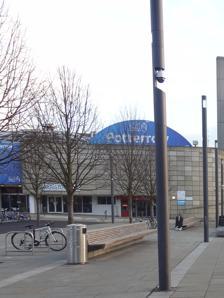
Building: Potterrow Student Centre
Country: United Kingdom
Year built: 1973
Students' union building in Edinburgh, Scotland 55°56′46″N 3°11′17″W / 55.94611°N 3.18806°W / 55.94611; -3.18806 Potterrow Student Centre Potterrow in 2018 Alternative names Potterrow Mandela Centre General information Type Students' union building Address Bristo Square, Edinburgh, EH8 9AL Completed 1973 Owner University of Edinburgh Design and construction Architecture firm Morris and Steedman The Potterrow Mandela Centre or Potterrow Student Centre is operated by Edinburgh University Students' Association in Edinburgh , Scotland. Site and architecture The name "Potterrow" recalls a medieval suburb which stood outside the town walls . Its Victorian buildings and street layout disappeared when the university demolished the area for redevelopment in the mid-1960s. With its distinctive large Plexiglas dome, the building was designed by architects Morris and Steedman and completed in 1973. The centre was refurbished in 2012. Use Potterrow contains a variety of student entertainment and support services including a shop, a bank, two cafés, Edinburgh's largest nightclub, the university's Chaplaincy , The Advice Place, and the main EUSA offices. In 1986, students voted to rename the centre in honour of imprisoned anti-apartheid revolutionary Nelson Mandela . During the Edinburgh Festival Fringe in August, the building is used as a comedy venue under the name Pleasance Dome with five performing spaces, operated by the Pleasance Theatre Trust . Gallery Potterrow as the 'Pleasance Dome' during the 2018 Fringe Festival Interior and dome in 2014 following renovations The University Chaplaincy in 2017 Festival Fringe interior in 2006 References ^ "Lost Edinburgh: Bristo Street" . www.scotsman.com . ^ "Potterrow Development Design and Access Report" (PDF) . LDN Architects . ^ "Potterrow Dome Courtyard" . Graham . ^ Edinburgh University Students' Association , George Square and Potterrow ^ "Nelson Mandela British Honours List" . Anti-Apartheid Movement Archives . 23 June 2018. ^ "About Us | Pleasance Edinburgh | Festival, Fringe, Theatre, Comedy, ed Fringe" . v t e University of Edinburgh Governance Chancellor : Anne, Princess Royal Principal : Sir Peter Mathieson Rector : Simon Fanshawe University Court Senatus Academicus General Council History Academic dress Robert Reid Robert Rollock Edinburgh Seven Plinian Society Polish School of Medicine Privileged bodies of the United Kingdom Combined Scottish Universities Parliamentary Constituency Edinburgh and St Andrews Universities Parliamentary Constituency People List of notable people List of medical people List of professorships Academic divisions College of Arts, Humanities and Social Sciences Business Economics Edinburgh College of Art Moray House Health in Social Science History, Classics and Archaeology Law Literatures, Languages and Cultures Philosophy, Psychology and Language Sciences Social and Political Science Centre for Open Learning Edinburgh Futures Institute College of Medicine and Veterinary Medicine Medical School Royal (Dick) School of Veterinary Studies College of Science and Engineering Chemistry GeoSciences Informatics Physics and Astronomy Sub-units, centres and institutes AIAI CHB CRM CSWC CTPI DCC ECRC EDI EPCC ESALA Euan MacDonald Centre IASH ICMS ISSTI Koestler Parapsychology Unit LFCS MRC HGU Nursing Studies Roslin Institute Scottish Studies UKCA Places 40 George Square Adam House Appleton Tower Bedlam Theatre BioQuarter Bristo Square Deaconess House Forrest Hill Building Informatics Forum Lady Yester's Kirk Lauriston Building Library George Square Gordon Aikman Lecture Theatre King's Buildings McEwan Hall New College Old College Pleasance Pollock Halls Potterrow Reid Concert Hall Royal Infirmary of Edinburgh Royal Hospital for Children and Young People Royal Observatory Salisbury Green St Cecilia's Hall St Leonard's Hall St Albert's Catholic Chaplaincy Talbot Rice Gallery Teviot Row House Western General Hospital Student life Students' Association Sports Union Men's Football Club Women's Football Club Boat Club Men's Hockey Club Rugby Football Club The Scottish Boat Race The Scottish Varsity Labour Students Meadows Marathon Music Society Royal Medical Society Edinburgh University Theatre Company Socialist Society The Improverts FreshAir (student radio) The Journal (newspaper) The Student (newspaper) University Royal Naval Unit East Scotland Associated Alan Turing Institute Cameron Prize Edinburgh Stanford Link Edinburgh University Press Gifford Lectures James Tait Black Memorial Prize Scotland's Rural College Zhejiang University-University of Edinburgh Institute Category Commons Wikinews Wikisource v t e Edinburgh Festival Fringe Key articles Edinburgh Festival Fringe Edinburgh Festival Fringe Society Edinburgh Promoters Big Four Assembly Gilded Balloon Pleasance Underbelly Other Paid C venues Greenside Venues Just the Tonic Monkey Barrel Paradise Green PQA Venues theSpaceUK Sweet Venues Zoo Venues Heroes of Fringe (PWYW) Free Free Fringe Laughing Horse Venues Current Fringe Shop Fringe Central Assembly George Square Gardens St Columba's-by-the-Castle The Stand Comedy Club New Town Theatre George Square Theatre Mayfield Salisbury Church Teviot Traverse Theatre Sweet Grassmarket Royal Over-Seas League Assembly Rooms Dance Base Pleasance Dome Summerhall John Hope Gateway John Knox House King's Hall Scottish Storytelling Centre St Cecilia's Hall Cowgatehead The Pleasance Adam House Assembly Hall Bruntsfield Church Quaker Meeting House Hill Street Theatre Symposium Hall Bedlam Theatre Surgeons' Hall Edinburgh Playhouse Canongate Kirk Cafe Camino Voodoo Rooms Queen's Hall Rose Theatre St Mary's Episcopal Cathedral St Michael and All Saints Southside Community Centre Symposium Hall The Famous Spiegeltent The Caves Wee Red Bar St Bride's Centre Assembly Roxy Previous Dunfermline Abbey Gateway Theatre Meadowbank Stadium Palladium Theatre Performers Theatre Companies Edinburgh People's Theatre Glasgow Unity Theatre Pilgrim Players Shows Black Watch The Elvis Dead Fleabag Jerry Springer: The Opera Nanette Stomp Awards Edinburgh Comedy Awards So You Think You're Funny? Malcolm Hardee Awards Funniest Joke of the Fringe Publications British Comedy Guide Broadway Baby Chortle Fest Fringe Review The Guardian The Herald The List The Scotsman The Skinny The Stage ThreeWeeks The Wee Review Prominent figures Anthony Alderson Ed Bartlam Steve Bennett William Burdett-Coutts Kate Copstick Richard Demarco Robert Kemp Karen Koren Christopher Richardson Tommy Sheppard Charlie Wood Bob Slayer Locations George Square New Town Old Town Royal Mile Fringe by year 1947 1948 1949 1950 1951 1952 1953 1954 1955 1956 1957 1958 1959 1960 1961 1962 1963 1964 1965 1966 1967 1968 1969 1970 1971 1972 1973 1974 1975 1976 1977 1978 1979 1980 1981 1982 1983 1984 1985 1986 1987 1988 1989 1990 1991 1992 1993 1994 1995 1996 1997 1998 1999 2000 2001 2002 2003 2004 2005 2006 2007 2008 2009 2010 2011 2012 2013 2014 2015 2016 2017 2018 2019 This article relating to education in Scotland is a stub . You can help Wikipedia by expanding it . v t e This article about a Scottish building or structure is a stub . You can help Wikipedia by expanding it . v t e This article related to Edinburgh , Scotland , is a stub . You can help Wikipedia by expanding it . v t e This United Kingdom university, college or other education institution article is a stub . You can help Wikipedia by expanding it . v t e